WindSeeker

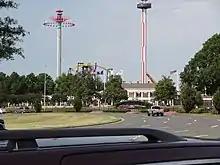
WindSeeker and Sky Tower at Carowinds

Throughout August 2011, the Carowinds web site had six different QR codes, each of which led the user to a website giving a clue as to what the 2012 attraction might be. When all six clues were put together, they made a picture that read "Voiceless it cries, wingless flutters, toothless bites, mouthless mutters, fun soars to new heights... August 24". On August 24, 2011, it was officially announced that Carowinds would receive the fifth WindSeeker, and on September 1, 2011, Kings Dominion officially announced that the sixth would open at the park in 2012. The WindSeekers at Carowinds and Kings Dominion have the same appearance as those at Canada's Wonderland, Cedar Point, and Kings Island and opened in 2012. Their construction started in early November 2011, after the parks closed for the season. At Carowinds, a section of the lake was filled near Nighthawk during construction to accommodate the ride's large footprint. At Kings Dominion, El Dorado was removed at the end of the 2011 season to make room for WindSeeker. Much like El Dorado, WindSeeker would sit in the same former spot as Hypersonic XLC. The first WindSeeker tower piece was installed there on January 20, 2012, and at Carowinds on January 23, 2012. Carowinds soft-opened their version on March 30, 2012, to media and invited guests; it opened to the public on March 31, 2012. Kings Dominion officially opened their model on April 6, 2012.